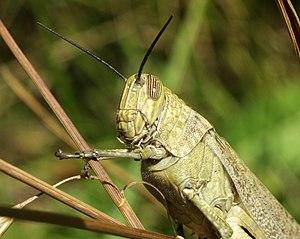
Criquet (Famille des Acrididae: Anacridium aegyptium). Italiano: Cavalletta della famiglia Acridoidea: Anacridium aegyptium Português: Gafanhoto da família Acrididae: Anacridium aegyptium.